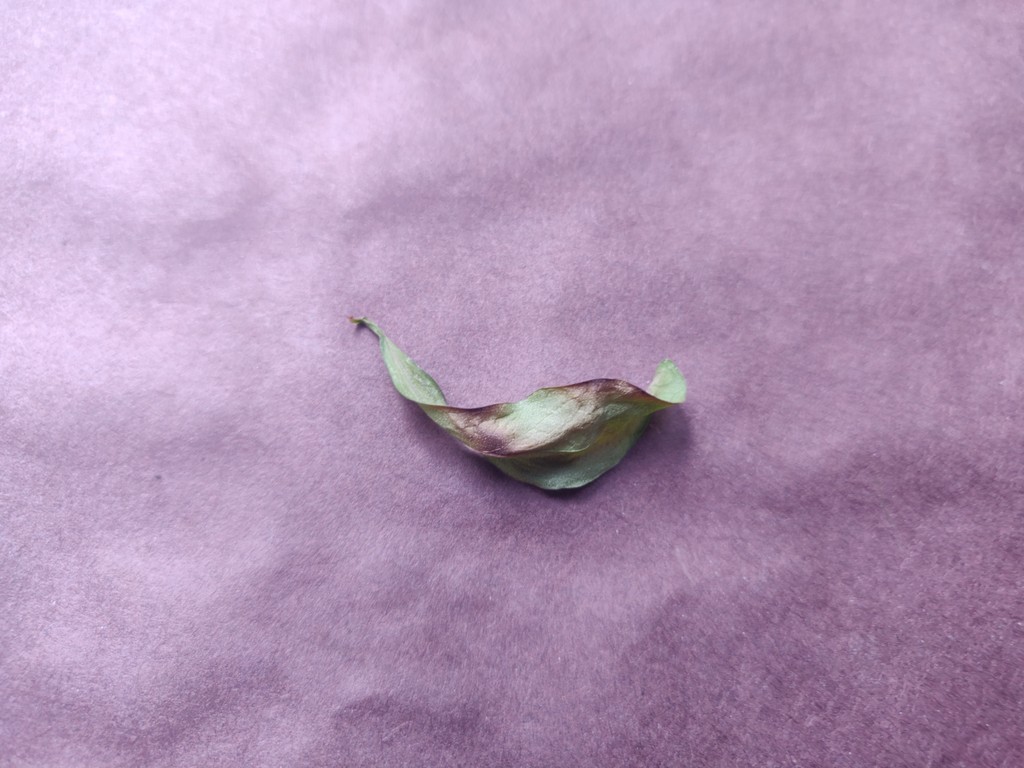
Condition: Dried
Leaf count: single
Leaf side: unknown